Étienne Buffet

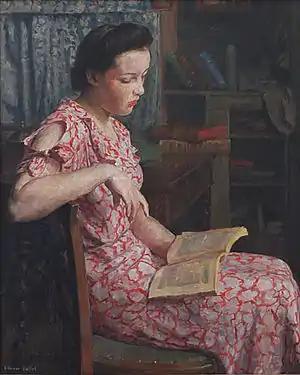
"Lecture". Painting for which Buffet won an "honourable mention" at the 1938 Paris Salon

He was born in Paris, the son of Louis Aimé Buffet (1821–1900), who was Inspector General of Bridges and Highways and Marie Anne Philippine Fliche (1840–1921). He was a nephew of the statesman Louis Joseph Buffet. Before attending the Académie Julian he was a pupil of Franck Bail (1858–1924) and later of William Laparra (1873–1920), Paul Albert Laurens, Jean-Pierre Laurens (1875–1932) and Henri Royer.